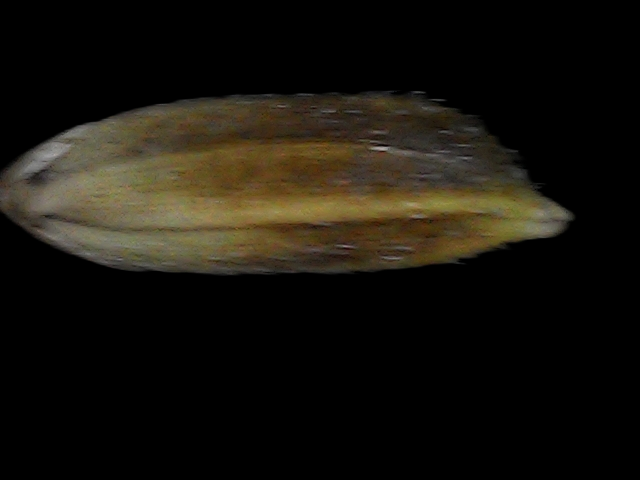
Rice variety: Bd91